Answer in natural language. Considering the relative positions, is walnut tv stand (highlighted by a green box) above or below Television (highlighted by a red box)? Choose between the following options: above or below
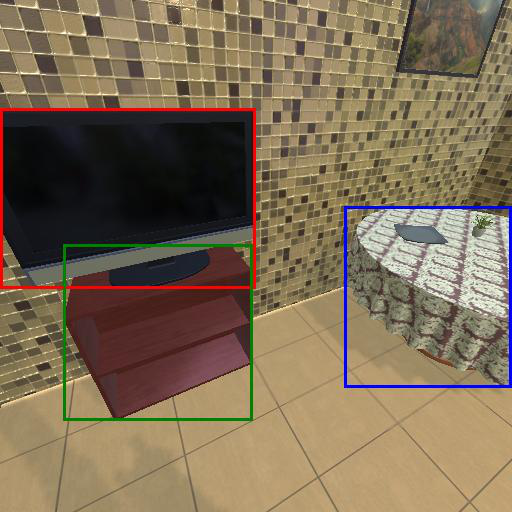
<answer>above</answer>